Goldsworthy Gurney

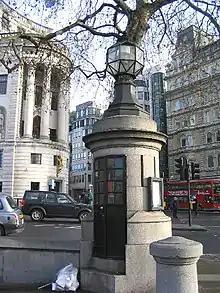
Replica Bude-Light in Trafalgar Square, with police station built into the base

His wife Elizabeth died in 1837, and is buried in St. Martin in the Fields. With his daughter – described as his constant companion – he moved to 'Reeds', a small house on the outskirts of Poughill, near Bude. In 1844 he bought a lease on Hornacott Manor, Boyton, from Bude, where he built Wodleigh Cottage for himself, and engaged his interest in farming. In 1850 he gave up the lease on The Castle. In this period, he became a consultant, applying his innovative techniques to a range of problems, notably, after 1852, to the ventilation of the new Houses of Parliament where in 1854 he was appointed 'Inspector of Ventilation'. He had previously successfully lit parliament and Trafalgar Square.